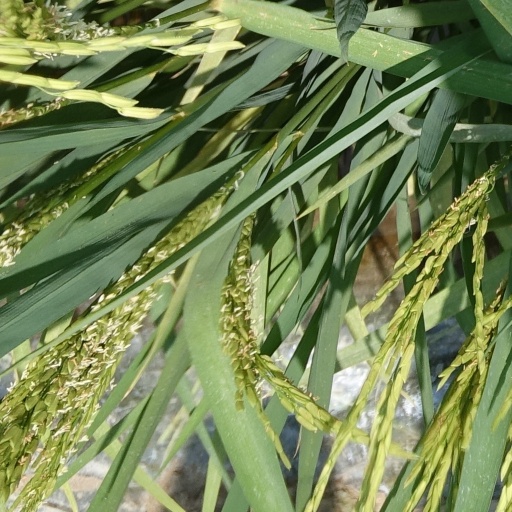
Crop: rice